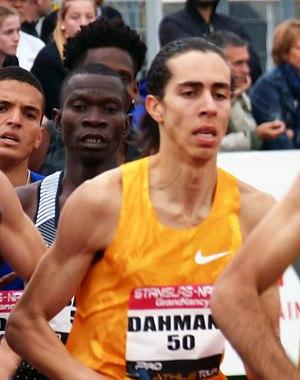
Samir Dahmani est un athlète français, spécialiste des courses de demi-fond.